Turkey Ridge, South Dakota

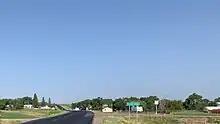
Turkey Ridge, South Dakota

Turkey Ridge is an unincorporated community in Turner County, in the U.S. state of South Dakota.